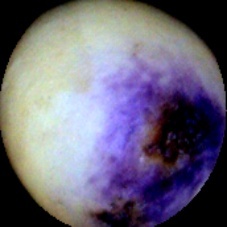
Label: Spotted